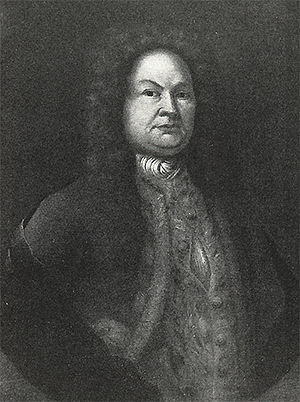
Gunno Dahlstierna
Gunno Dahlstierna, født Eurelius var en svensk landmåler og digter.